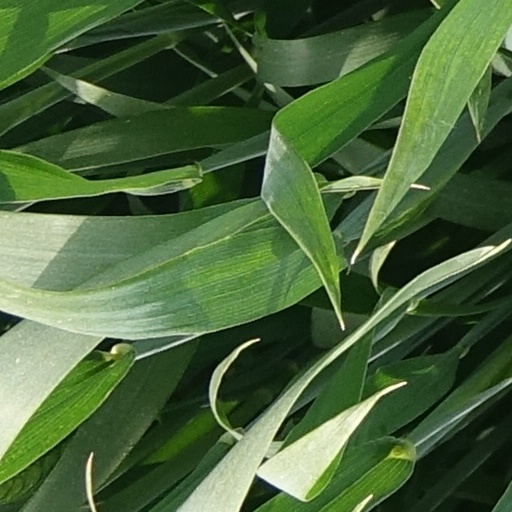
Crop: wheat